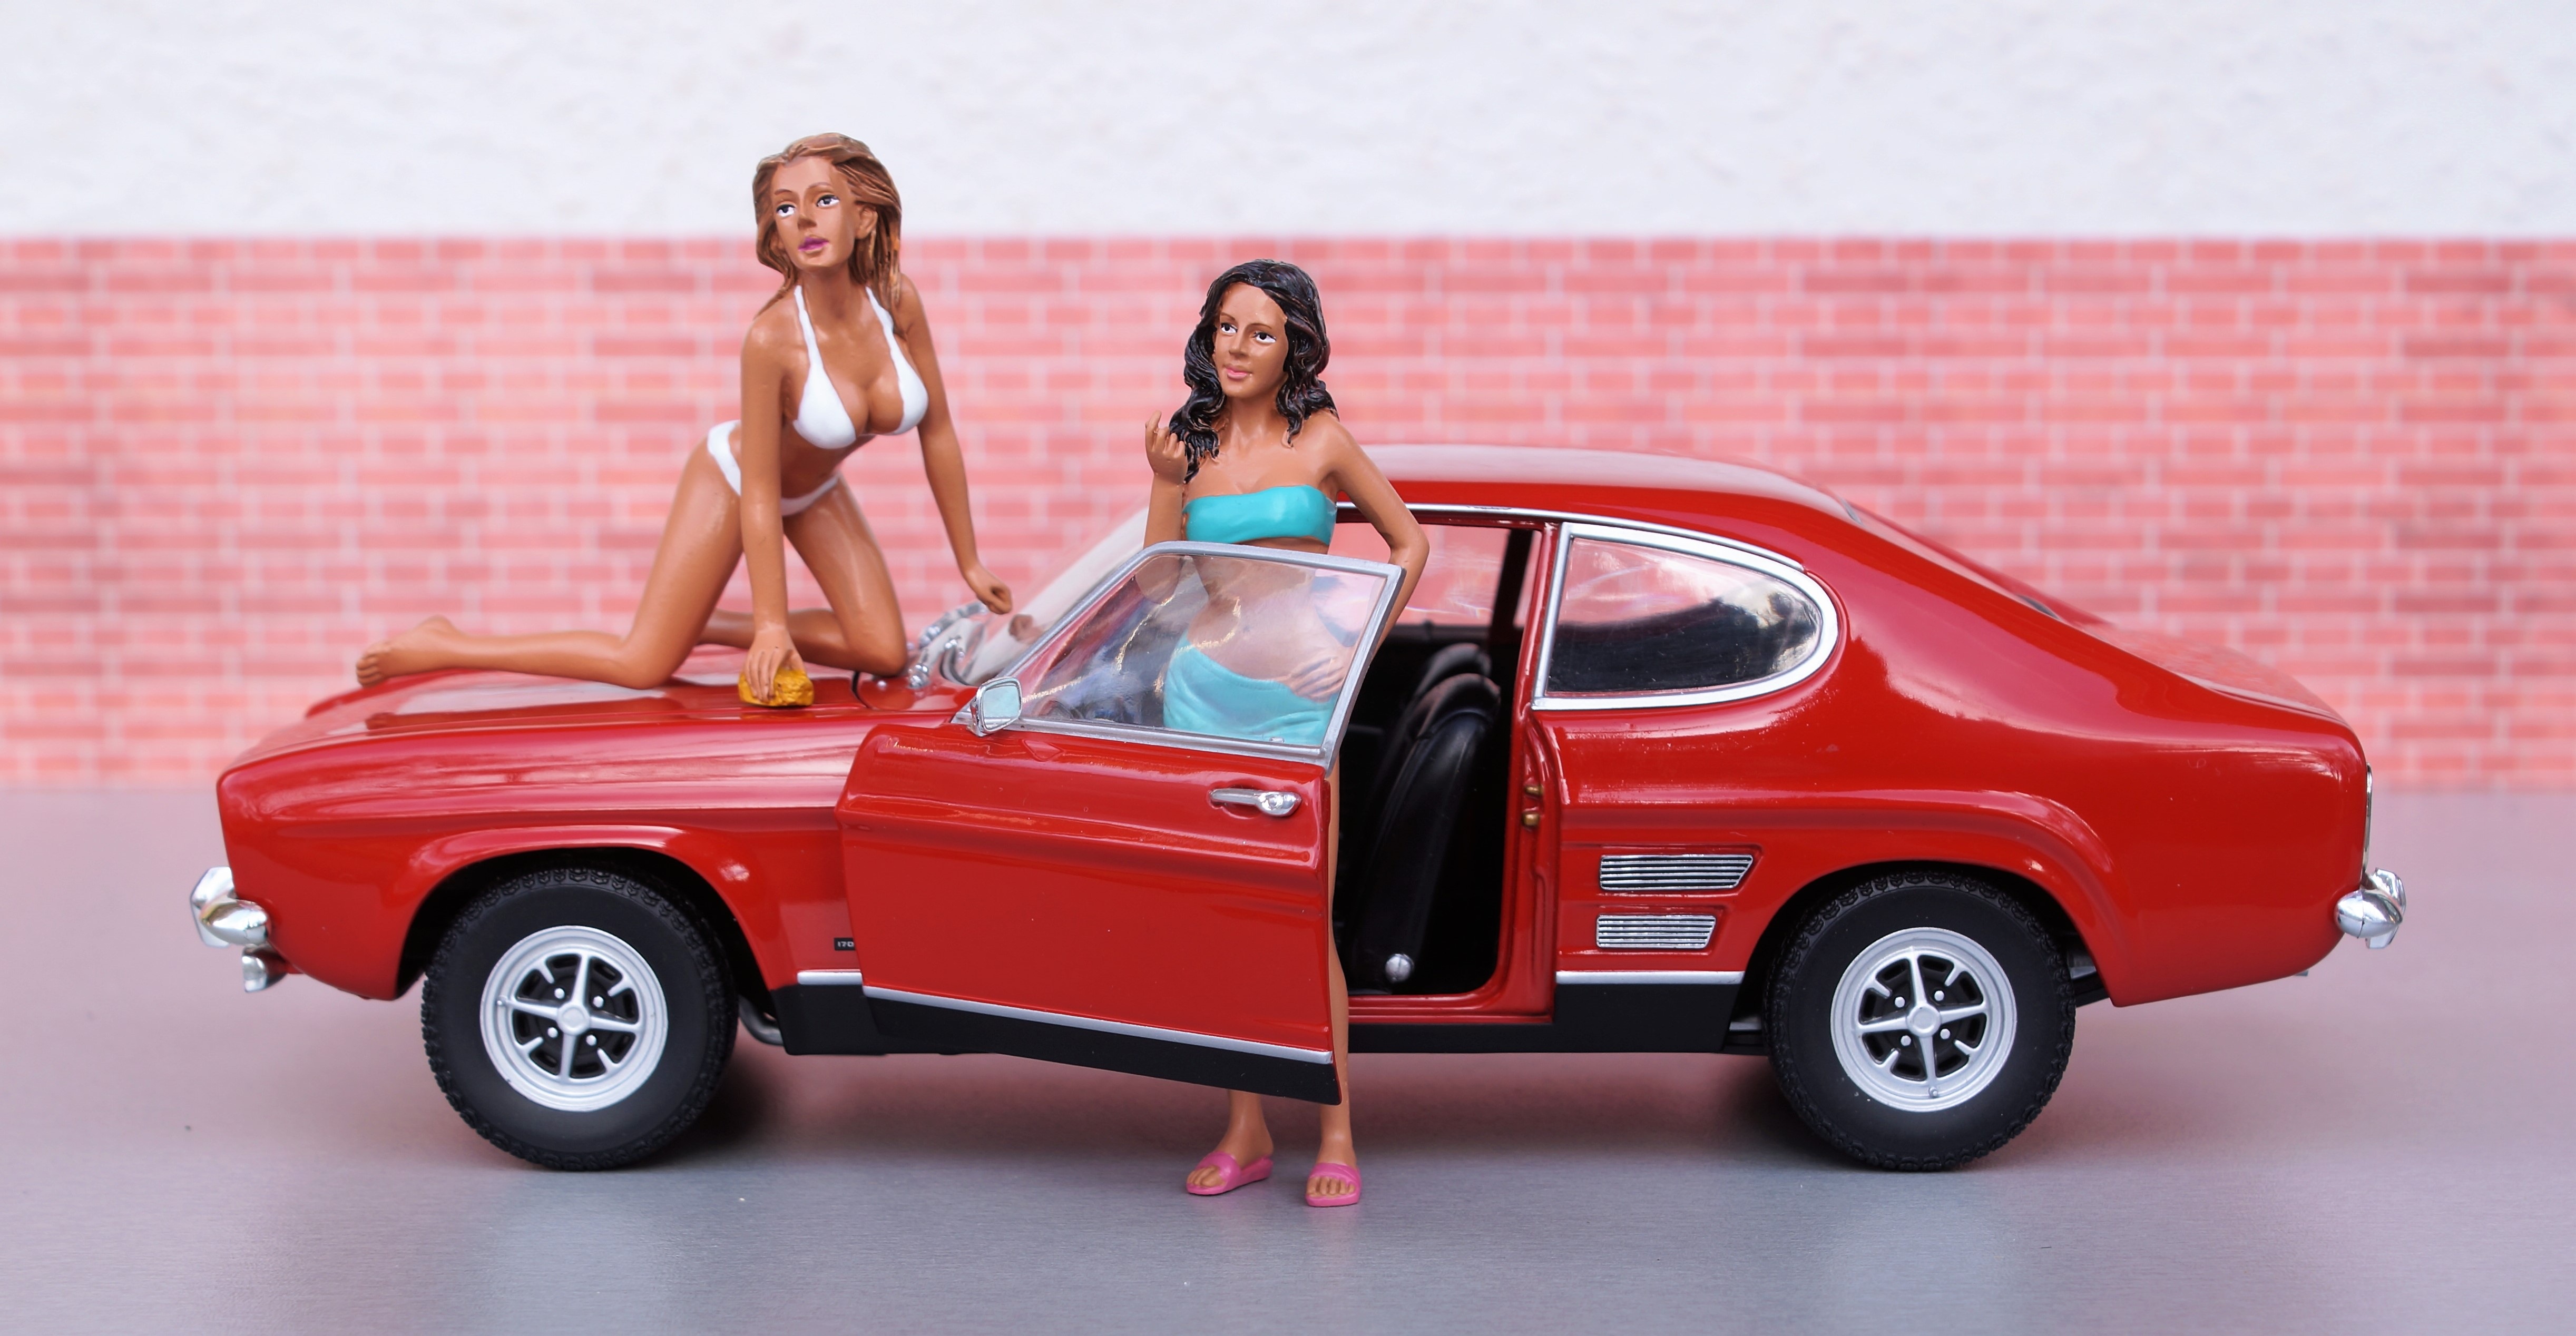
car, old, model, red, vehicle, auto, toy, bikini, sports car, hood, muscle car, race car, ford, motor, toys, oldtimer, sexy, classic, diorama, coupe, motorsport, carwash, capri, antique car, car wash, model car, land vehicle, automobile make, pontiac gto, ford capri, automotive doll